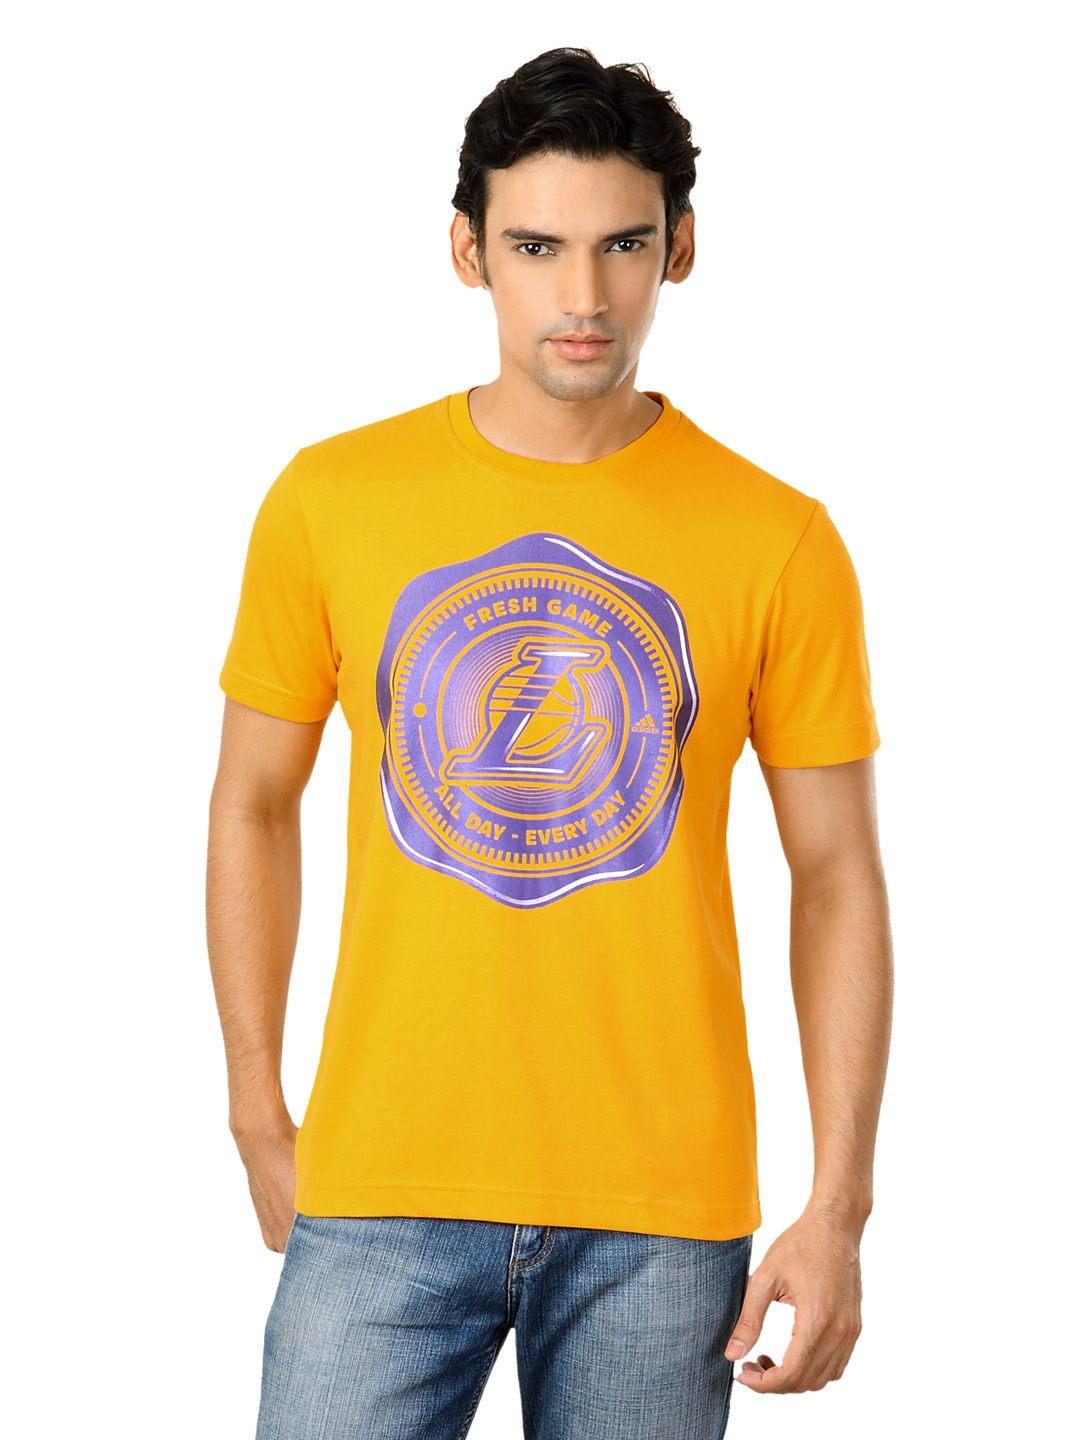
ADIDAS Men Yellow T-shirt
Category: Apparel / Topwear / Tshirts
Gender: Men
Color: Yellow
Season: Summer 2012
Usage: Casual